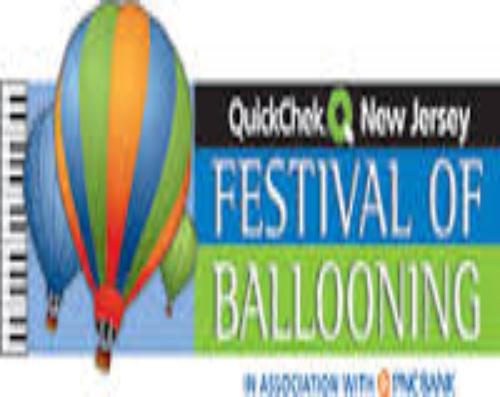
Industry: Food